Cocoa Indians

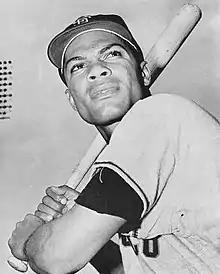
(1961) Felipe Alou, San Francisco Giants. Alou played for the 1956 Cocoa Indians in his first professional season and won the Florida State League batting championship, hitting .380.

A member of the Alou family, Felipe Alou was on the on Dominican Republic national track and field team. He attended the University of Santo Domingo in 1954 as a premedical student and played a season of baseball in college while practicing for the track events at the 1955 Pan American Games. On the eve of the Pan American Games, Alou was switched from the track roster to the 1955 Pan American Games baseball roster representing the Dominican. The Dominican team won the Gold medal at the games. Alou had planned to resume his medical studies at the University of Santo Domingo, but he had attracted interest in baseball due to his university coach, who had served as a scout with the Giants. In November 1955, Alou signed a professional baseball contract with the New York Giants for $200 and played with the Cocoa Indians in his first professional season.